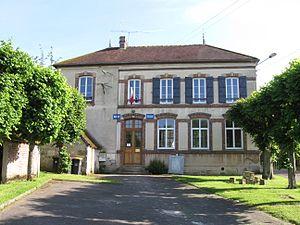
Mairie-école de Vieux-Champagne. (Seine-et-Marne, région Île-de-France).
Vieux-Champagne est une commune française située dans le département de Seine-et-Marne en région Île-de-France.